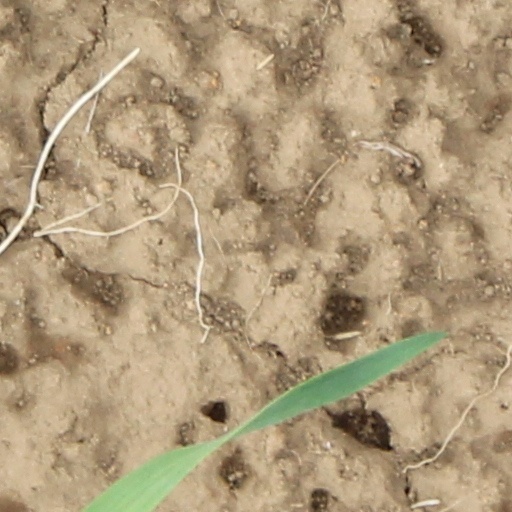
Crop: wheat